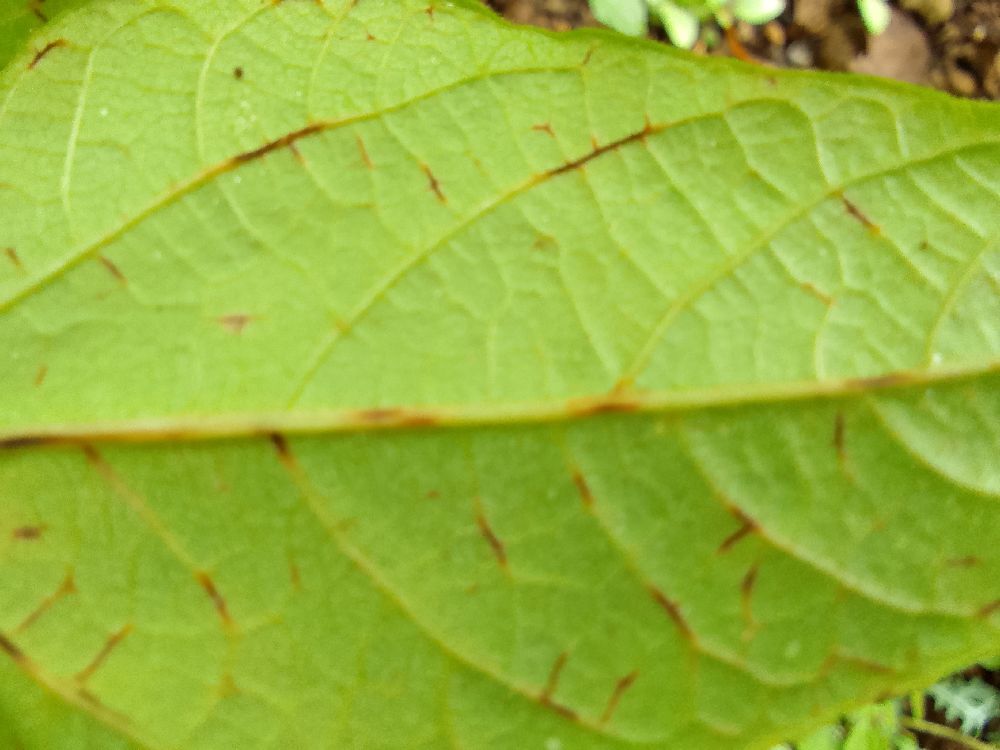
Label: anthracnose